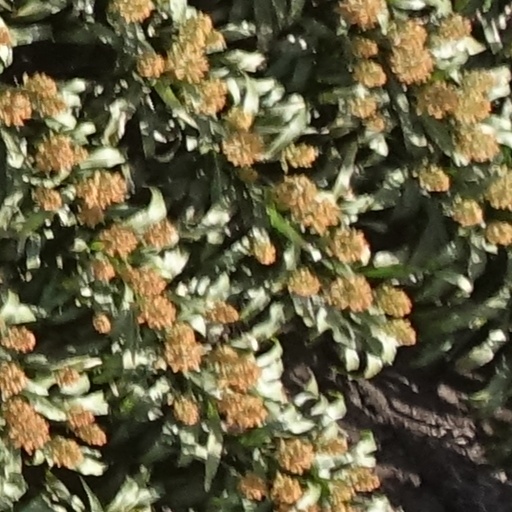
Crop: sorghum